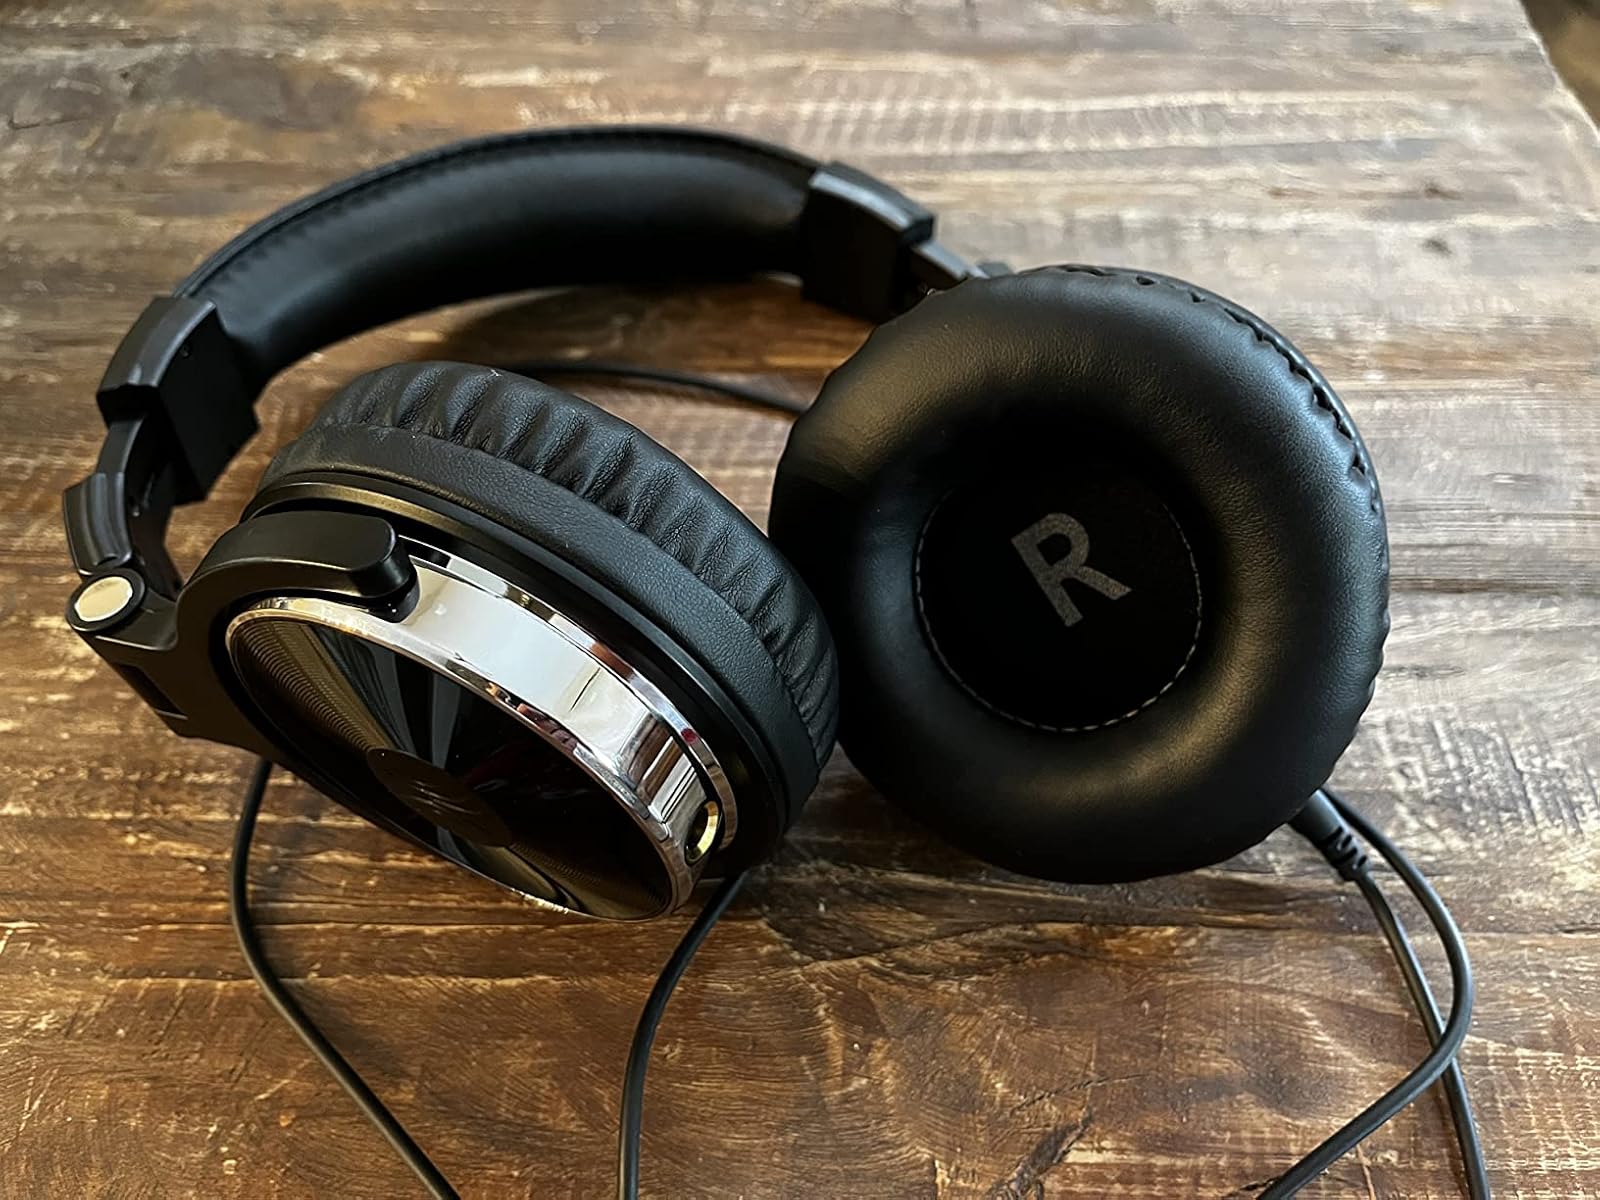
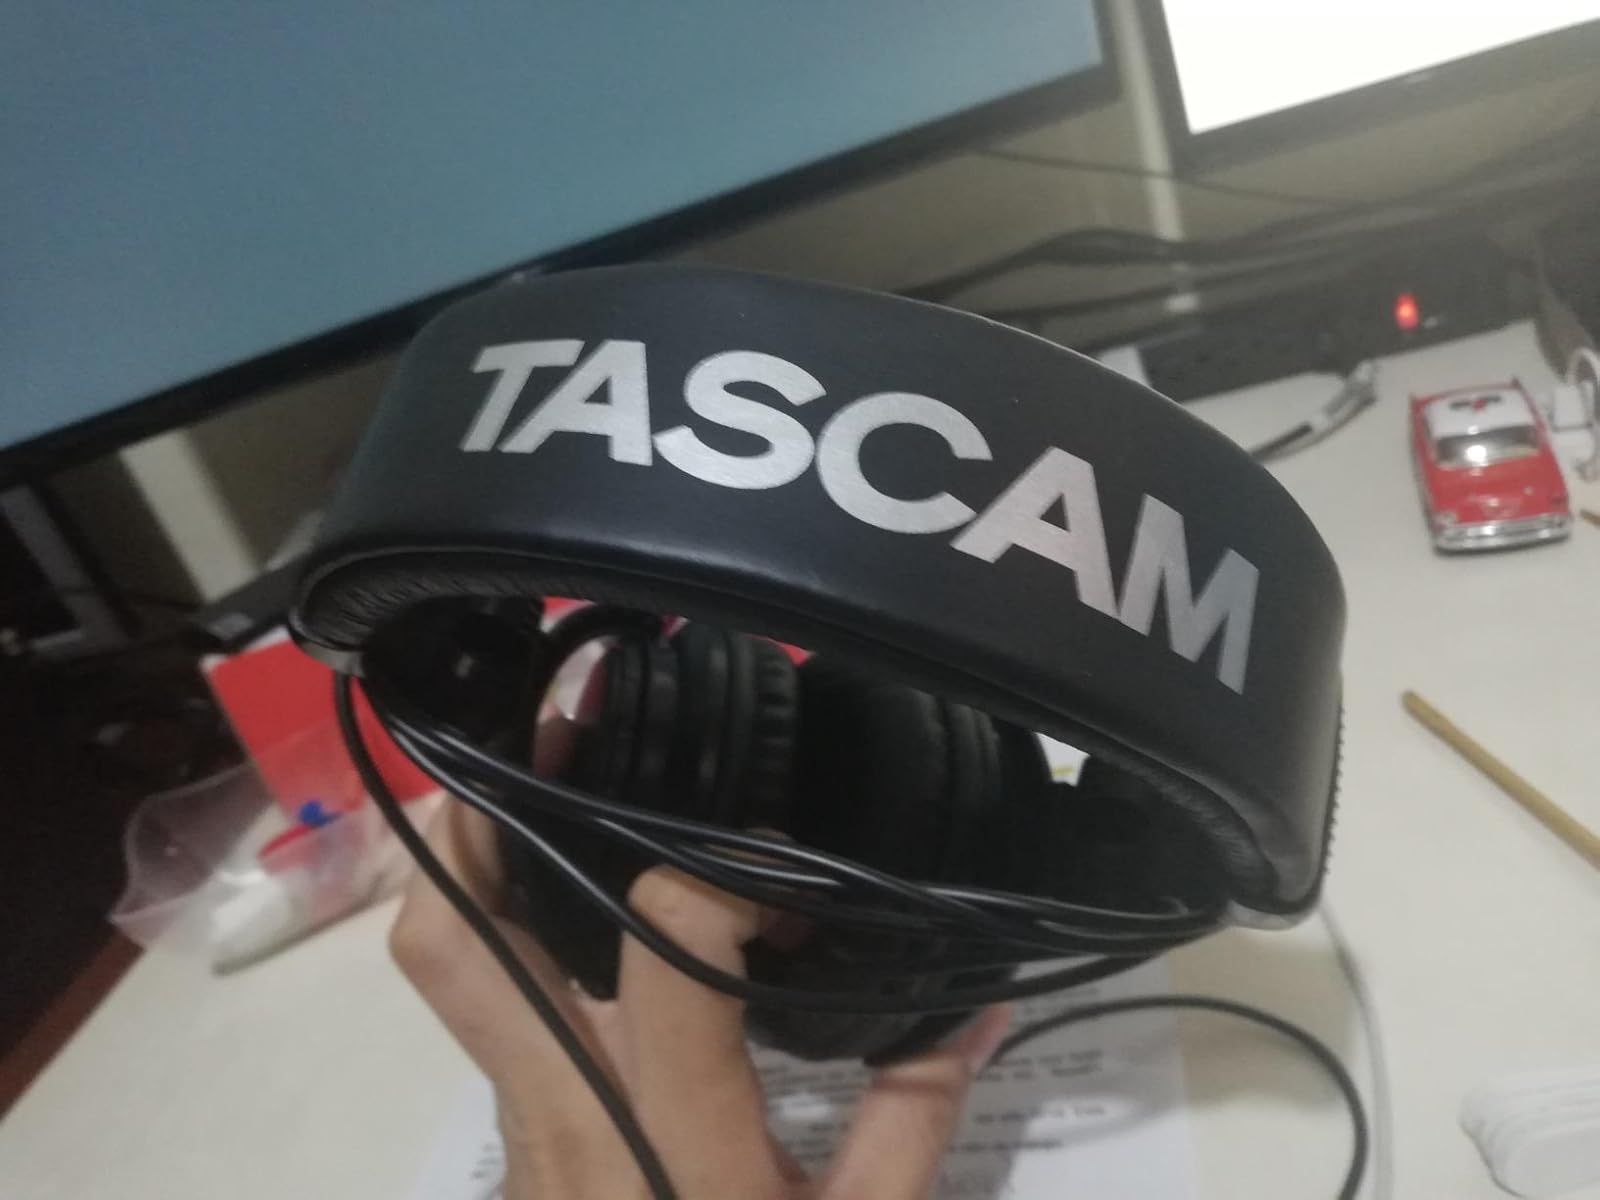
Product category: headphones
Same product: no